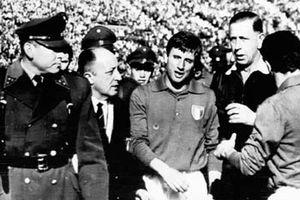
Kenneth George Aston dit Ken Aston, né le 1ᵉʳ septembre 1915 à Colchester et mort le 23 octobre 2001, était un professeur, un soldat et un arbitre anglais de football. Il est à l'origine des cartons jaunes et rouges introduits dans l'arbitrage de ce sport.